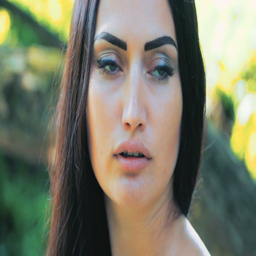
close - up of a girl with beautiful eyes